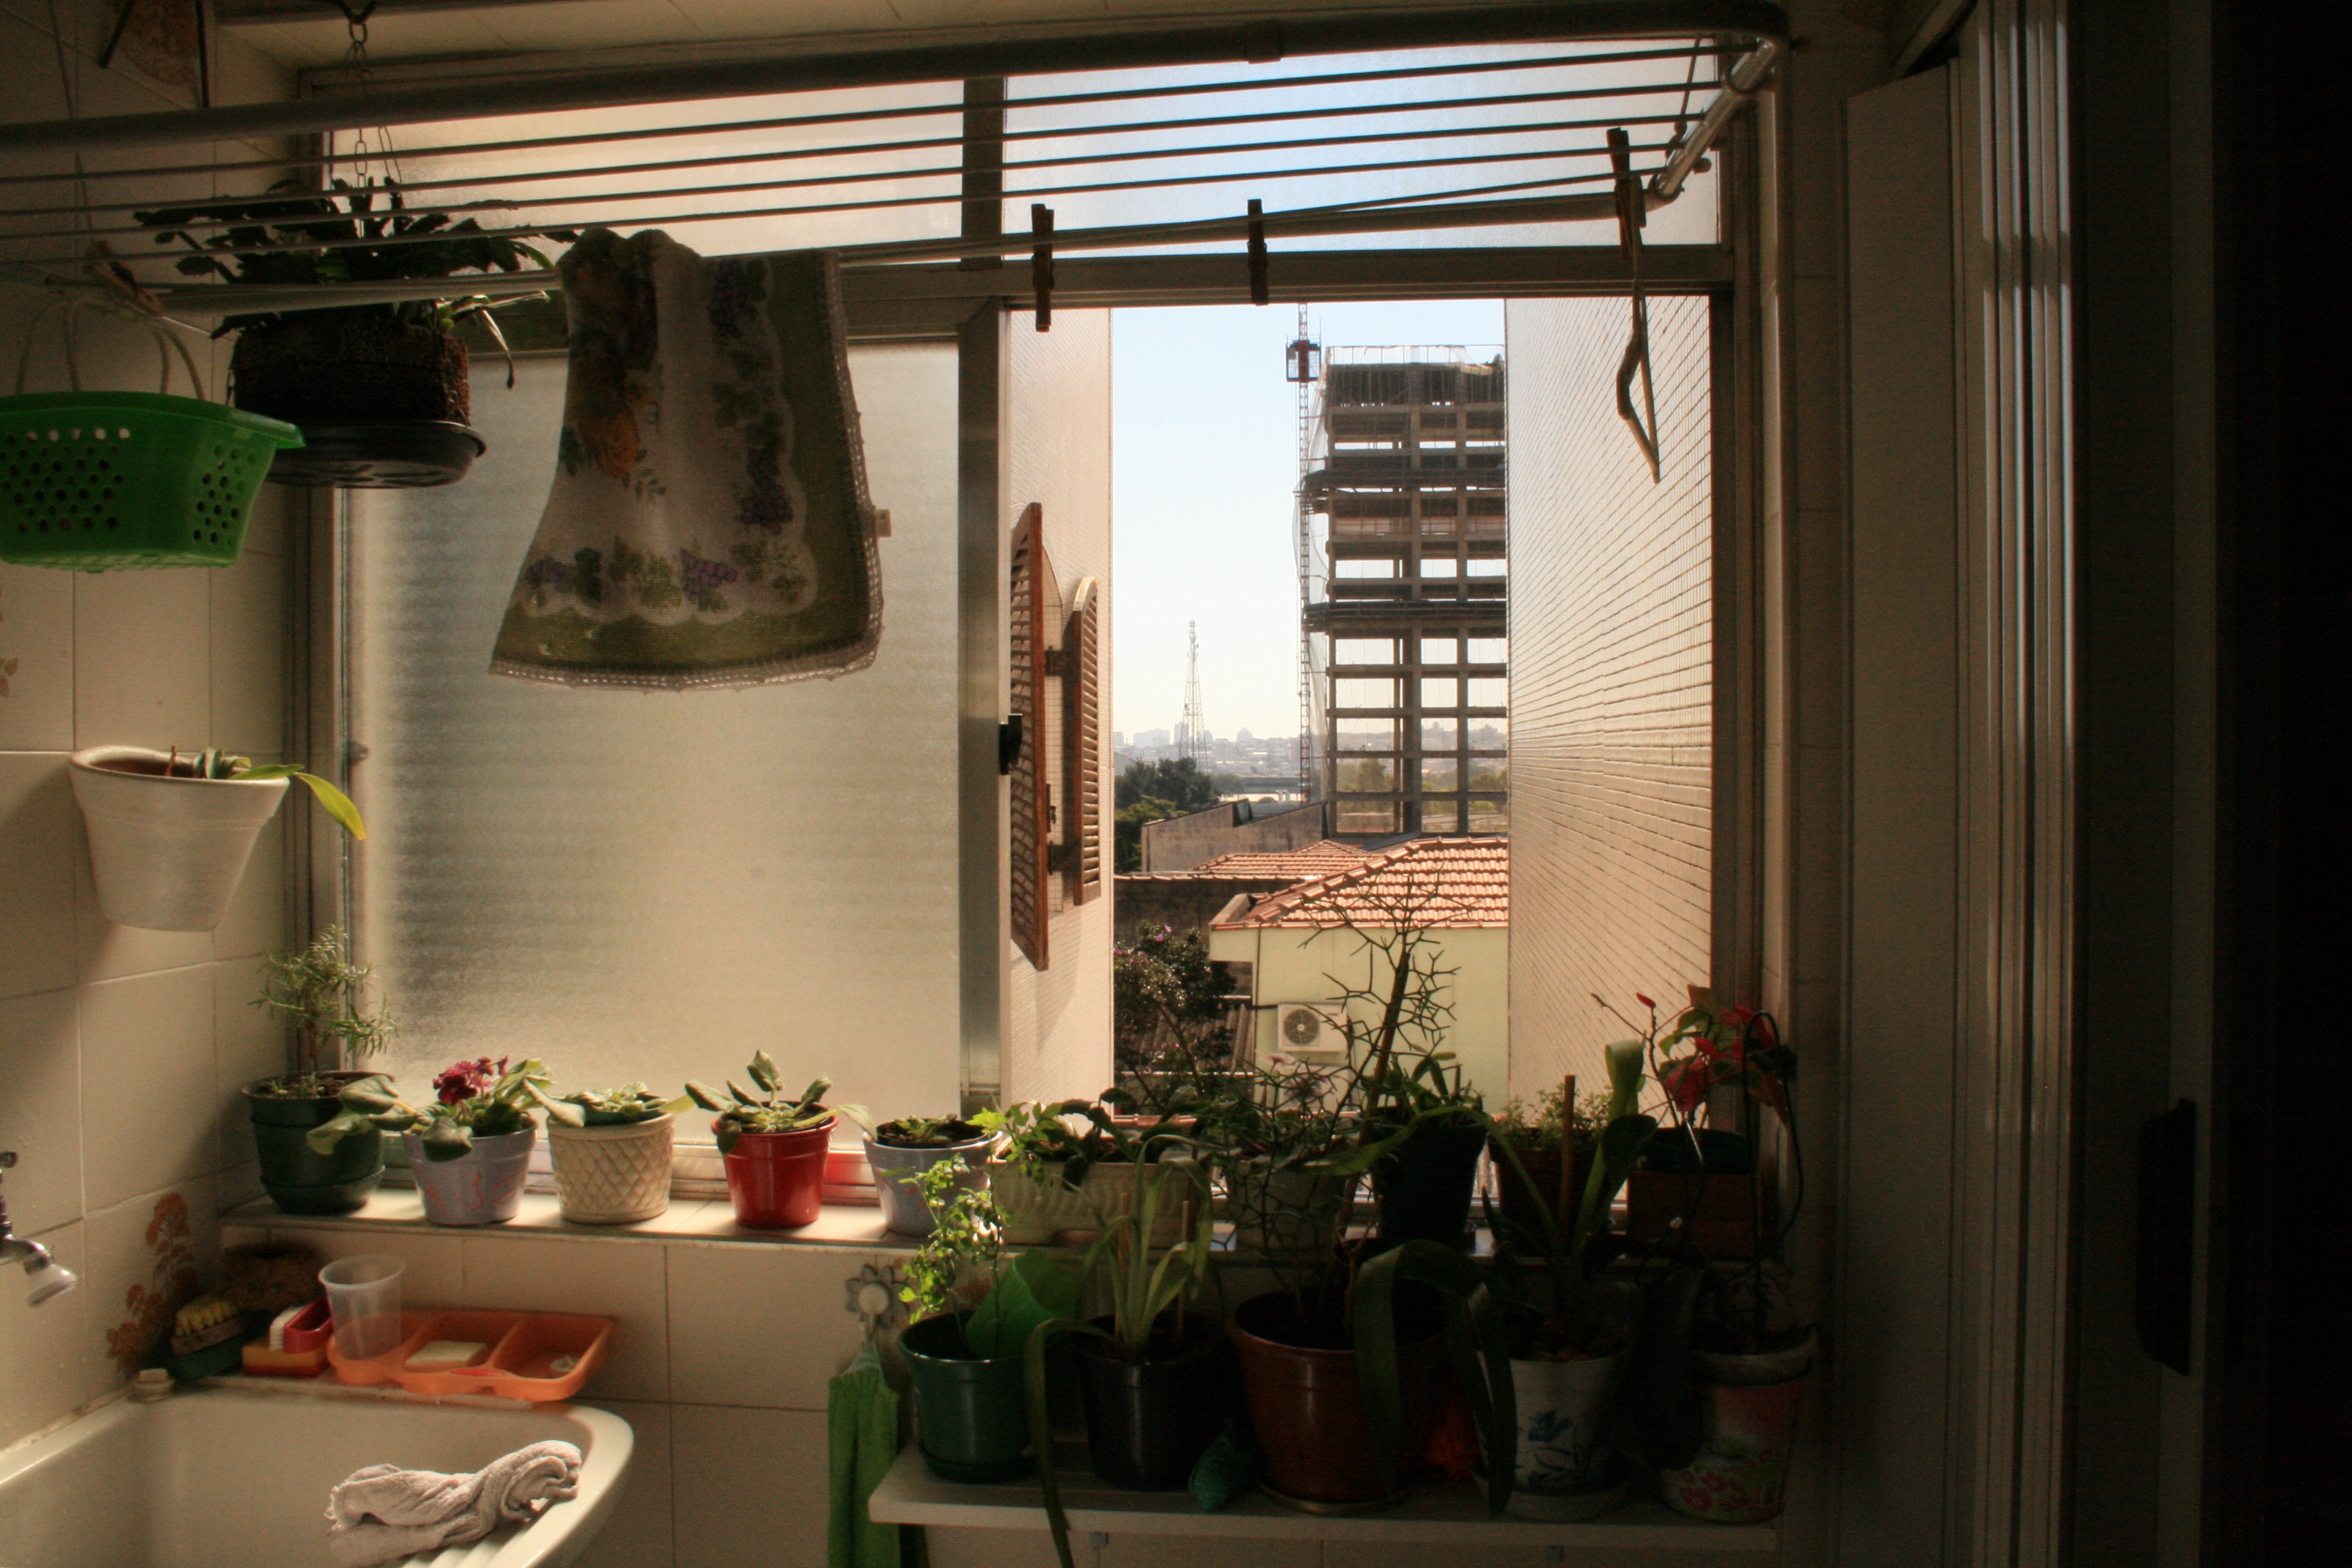
house, window, restaurant, home, curtain, living room, room, interior design, design, window covering, window treatment